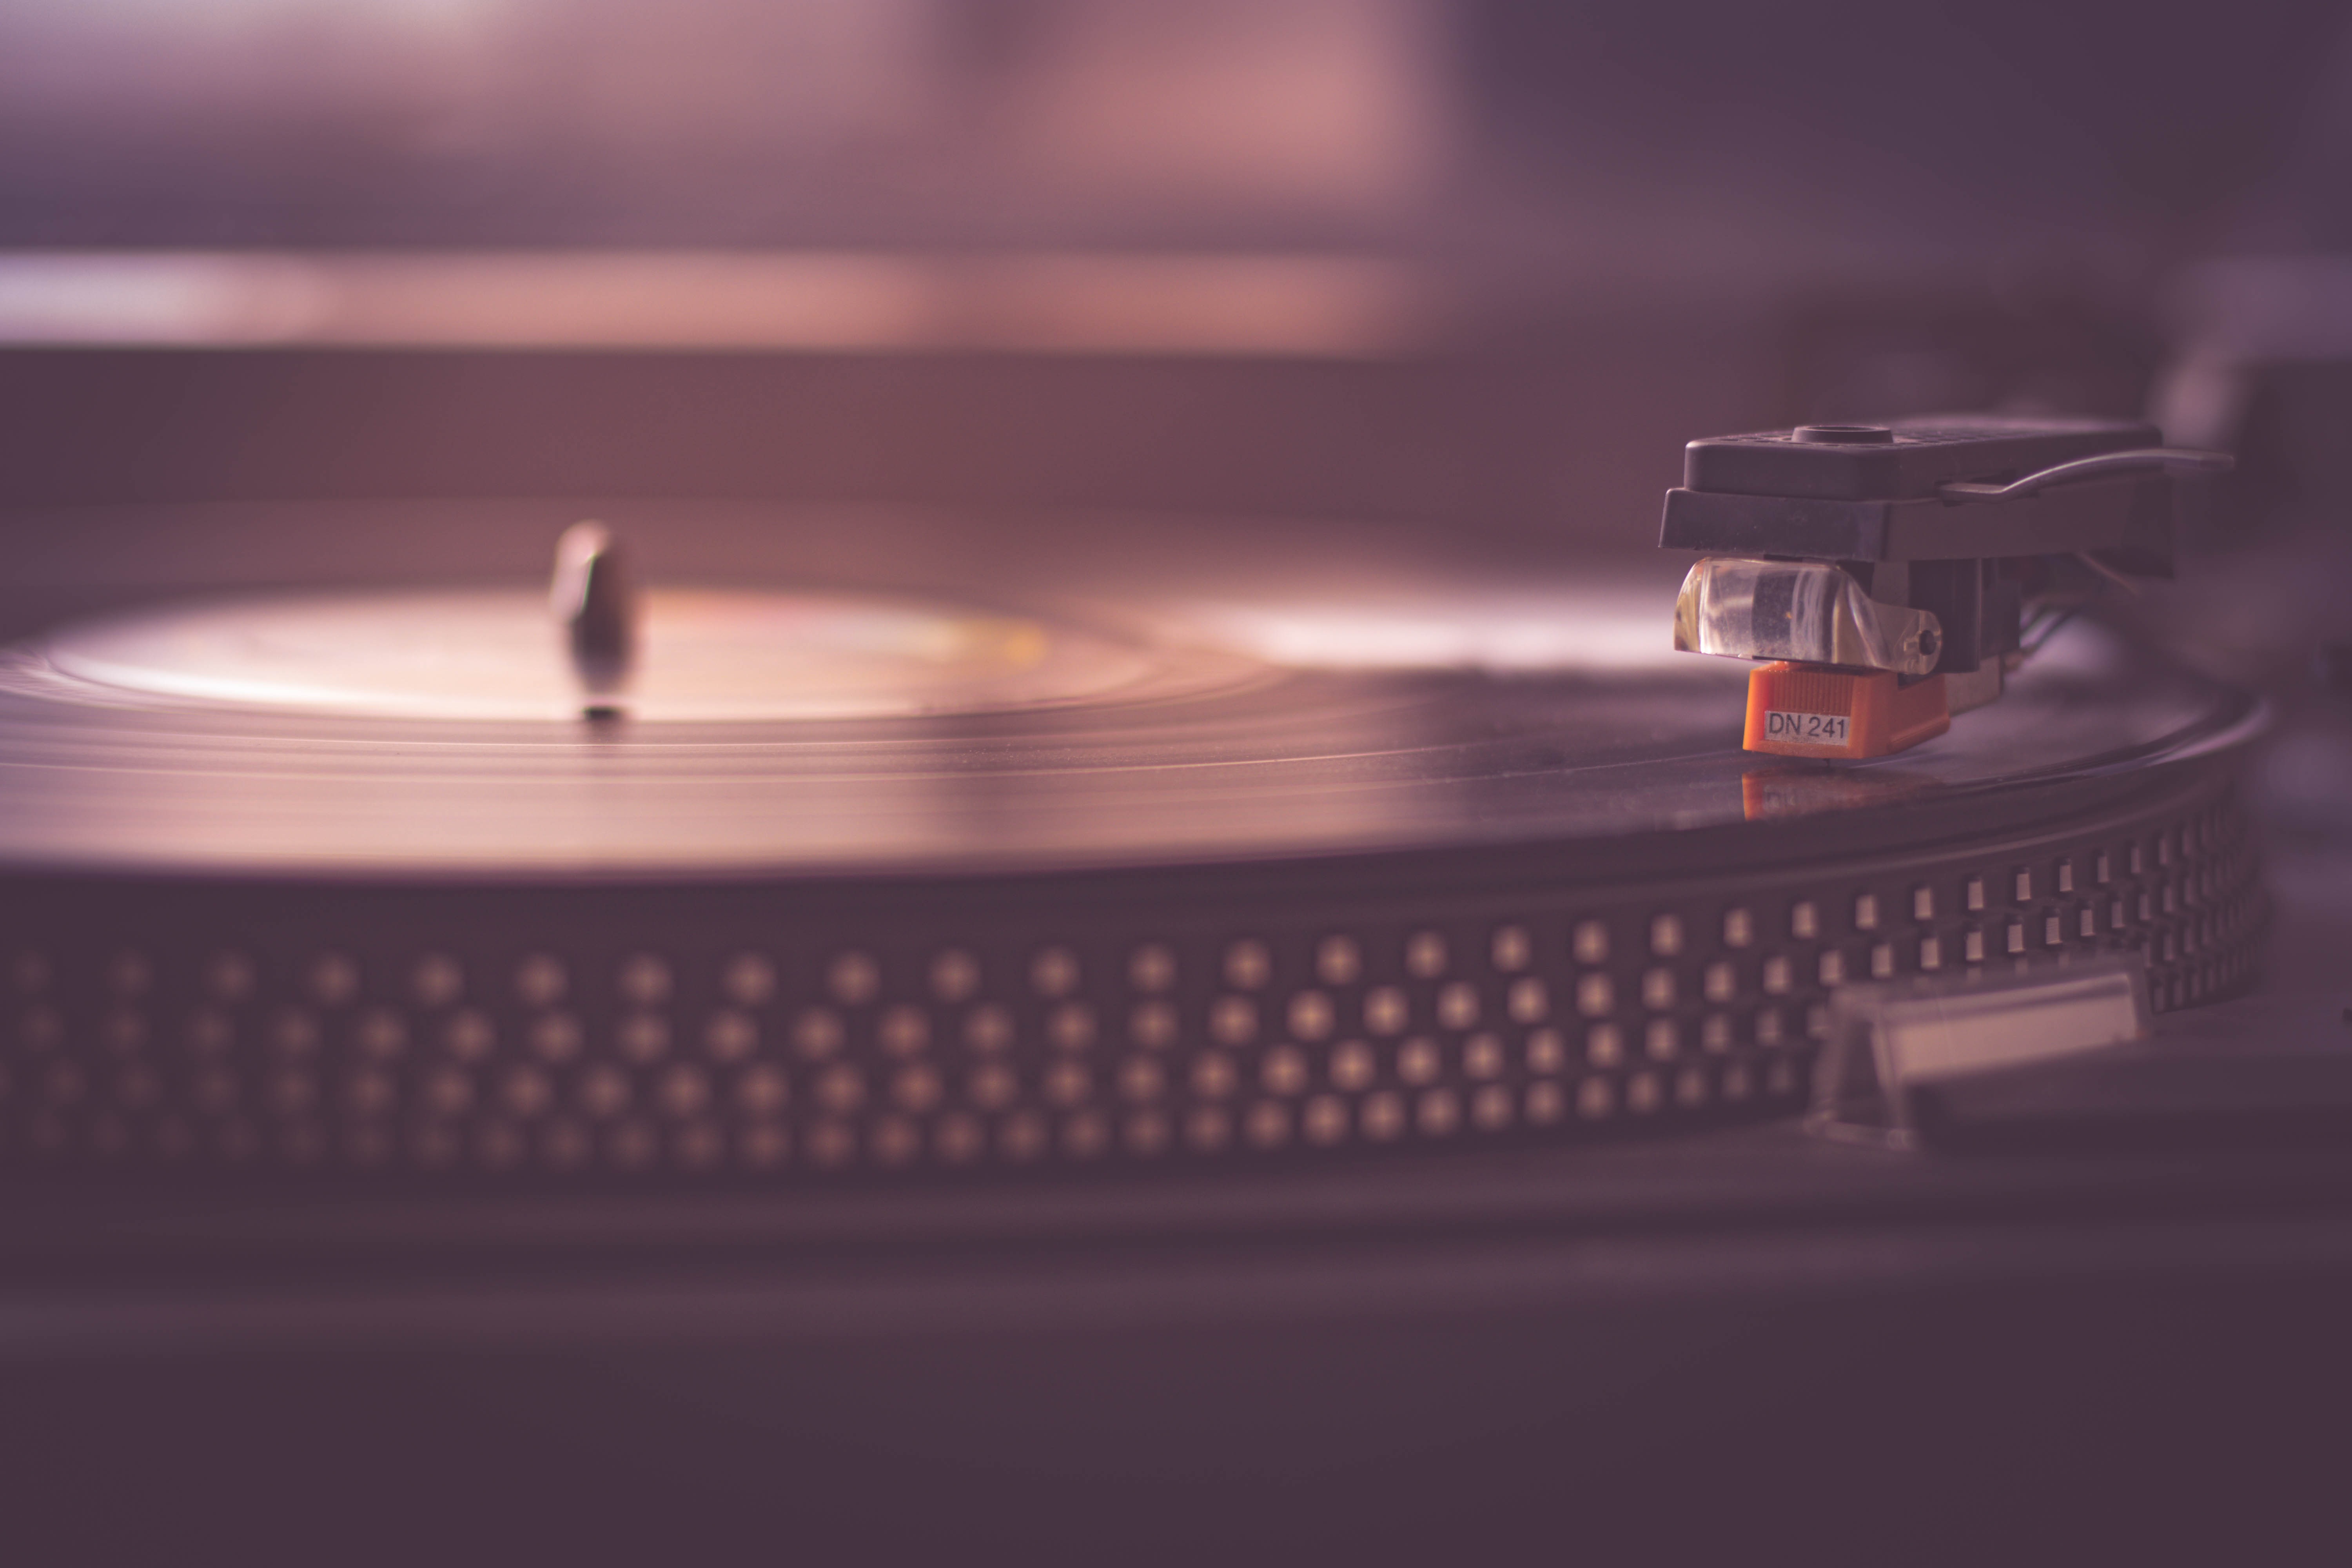
record, music, vinyl, turntable, light, technology, photography, reflection, equipment, color, darkness, black, lighting, close up, design, musical, shape, computer wallpaper